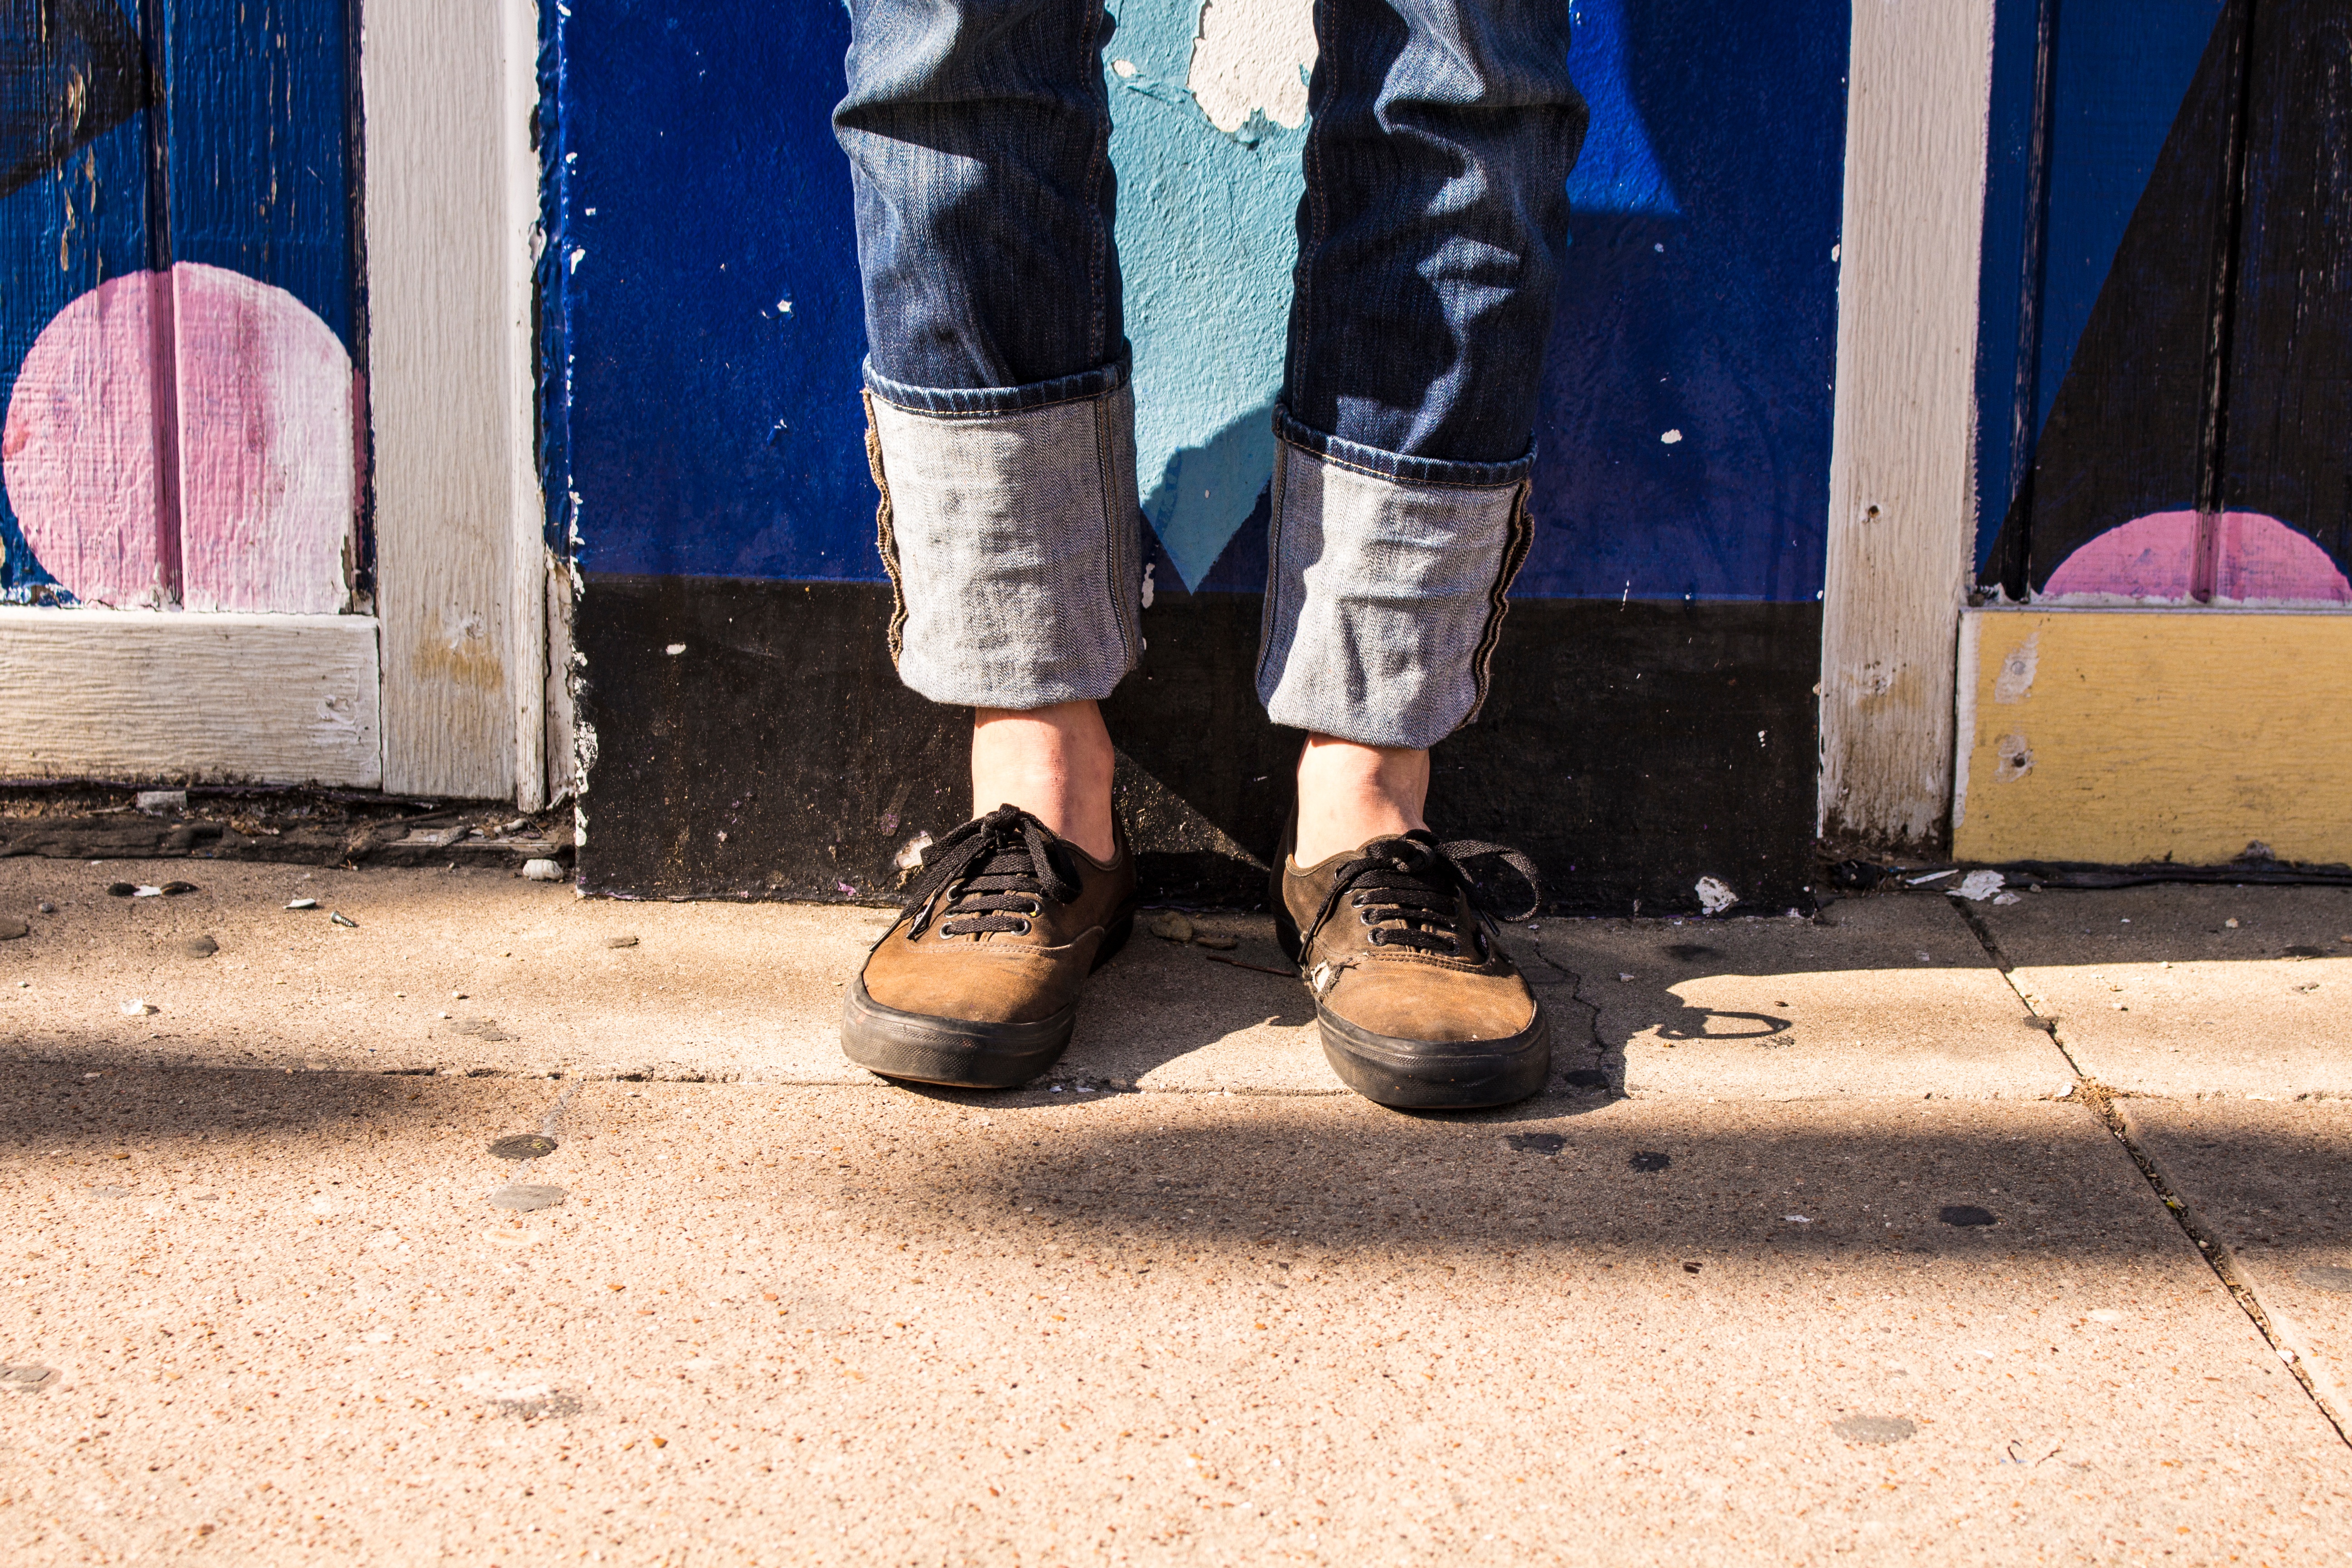
shoe, road, street, spring, color, blue, footwear, photograph